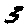
Label: 3